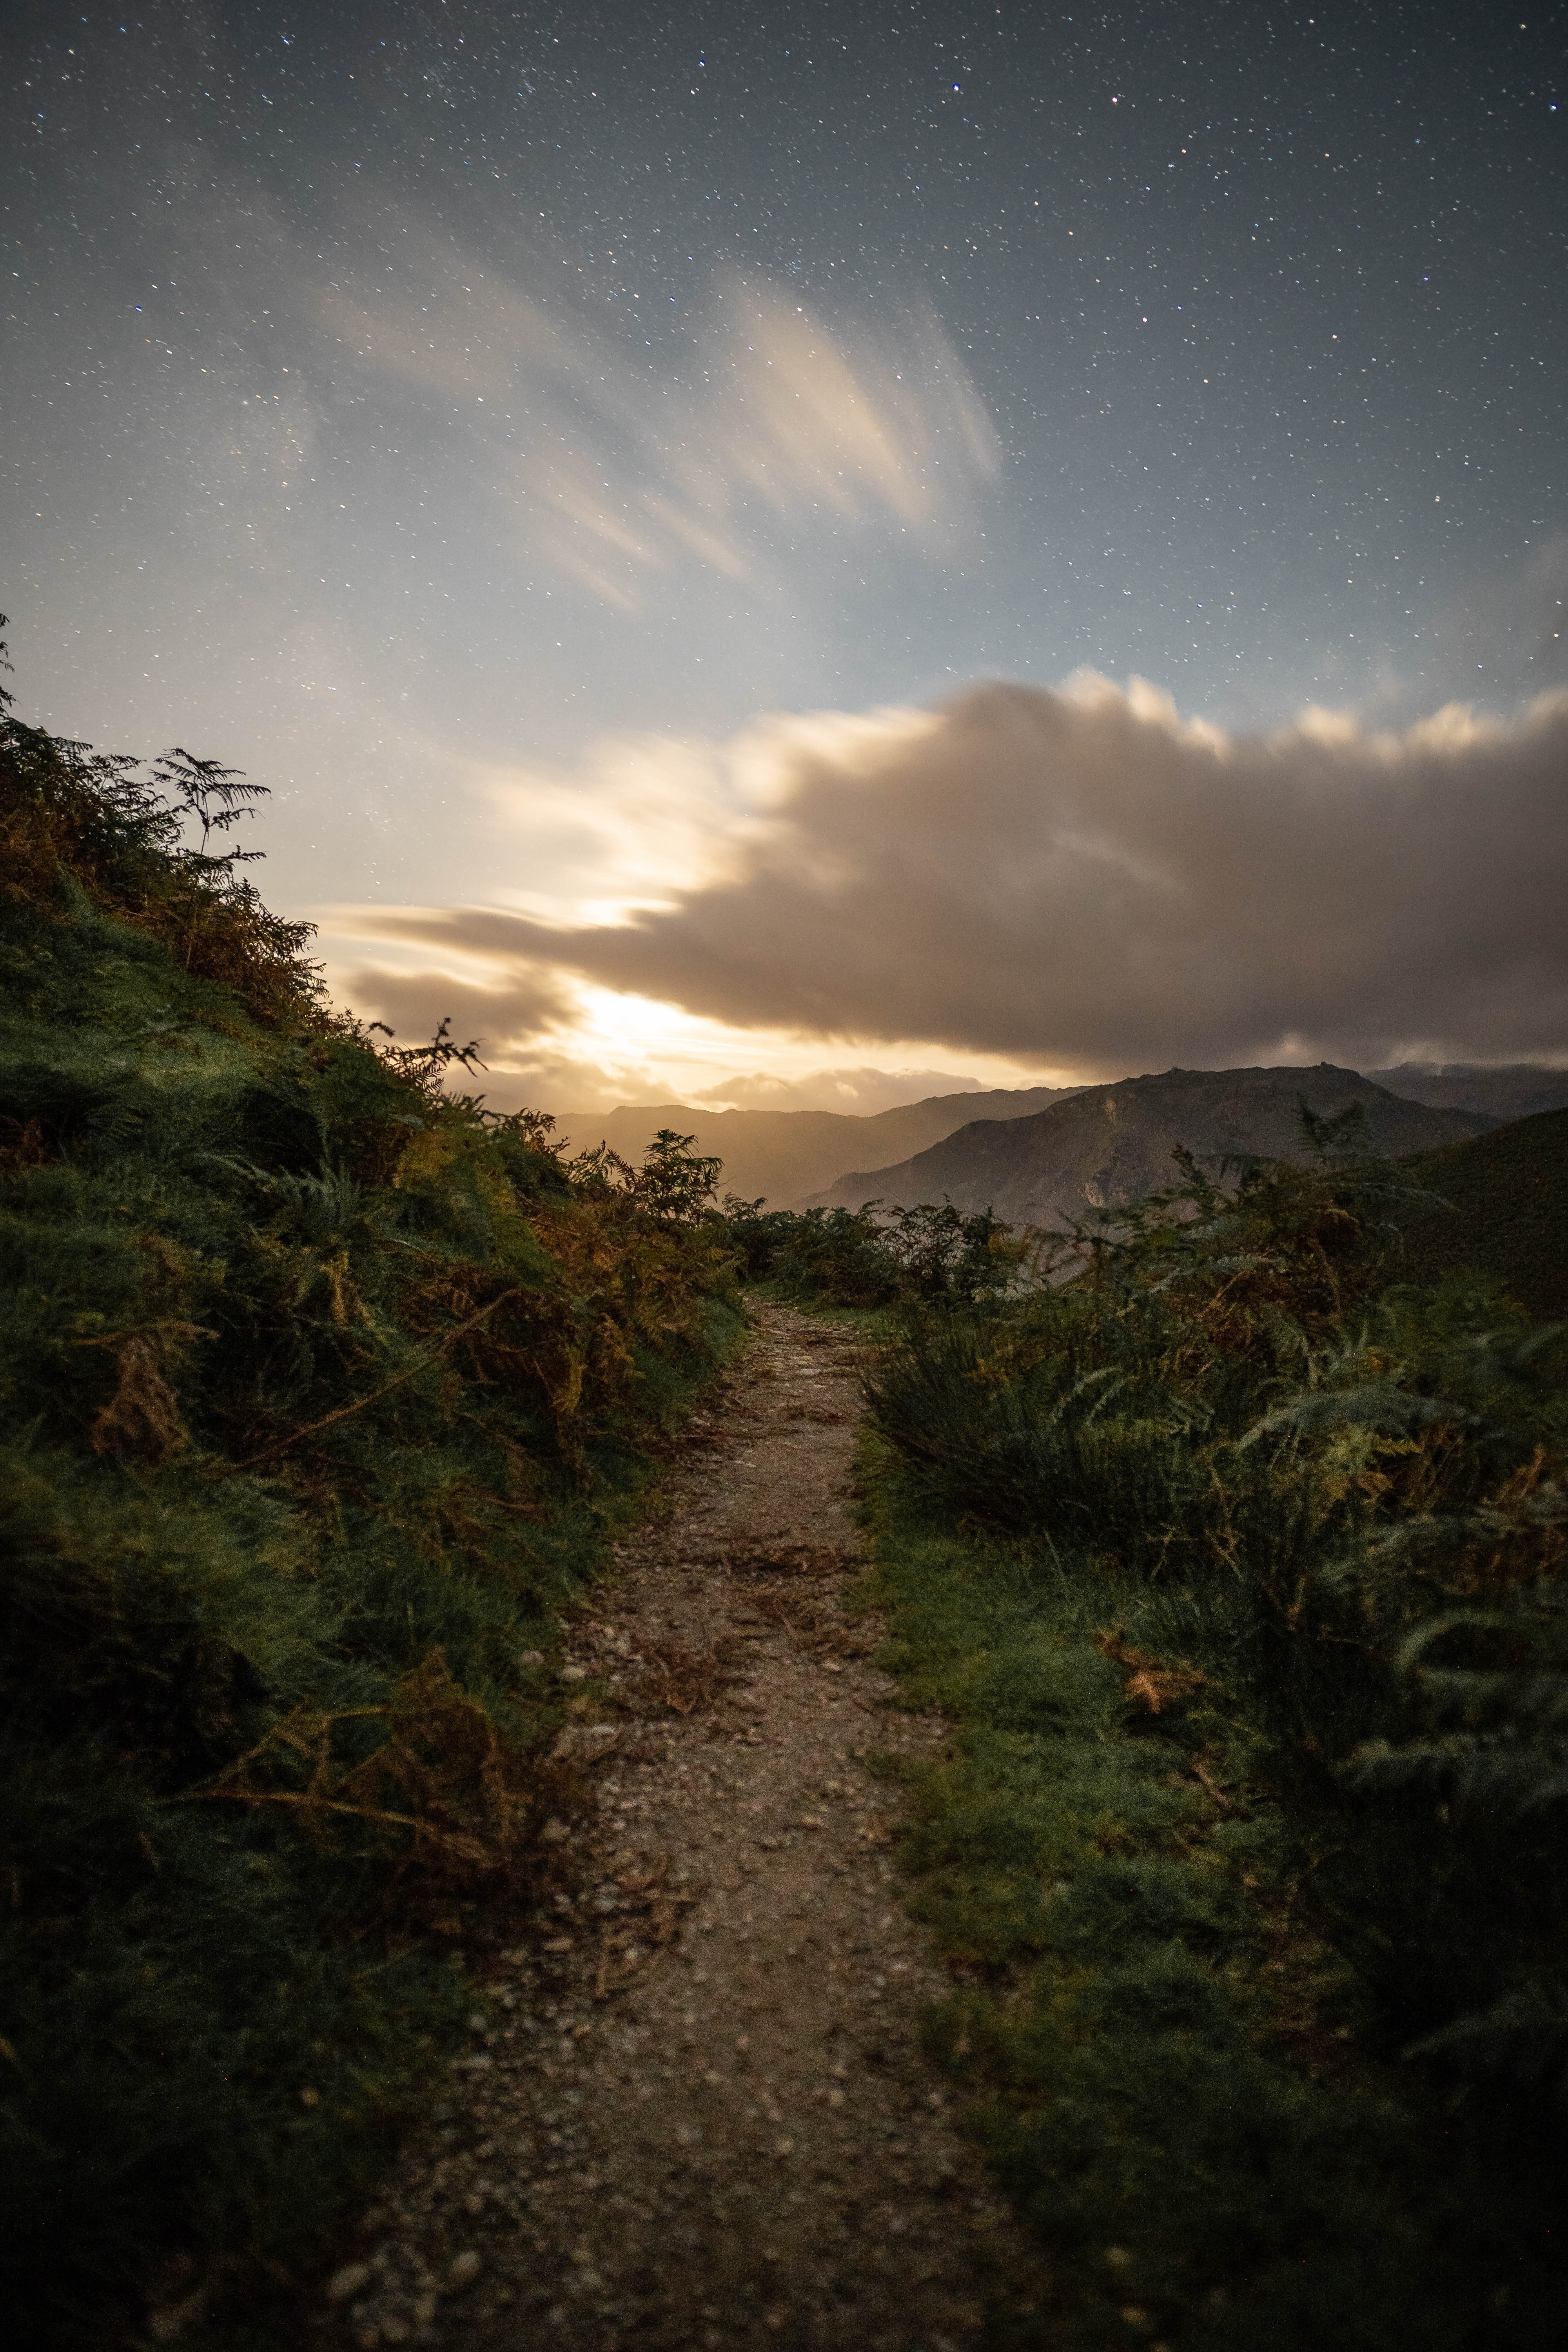
sky, nature, cloud, atmosphere, tree, horizon, morning, evening, sunlight, dawn, dusk, meteorological phenomenon, sunset, landscape, sunrise, highland, hill, sun, darkness, grass, night, road